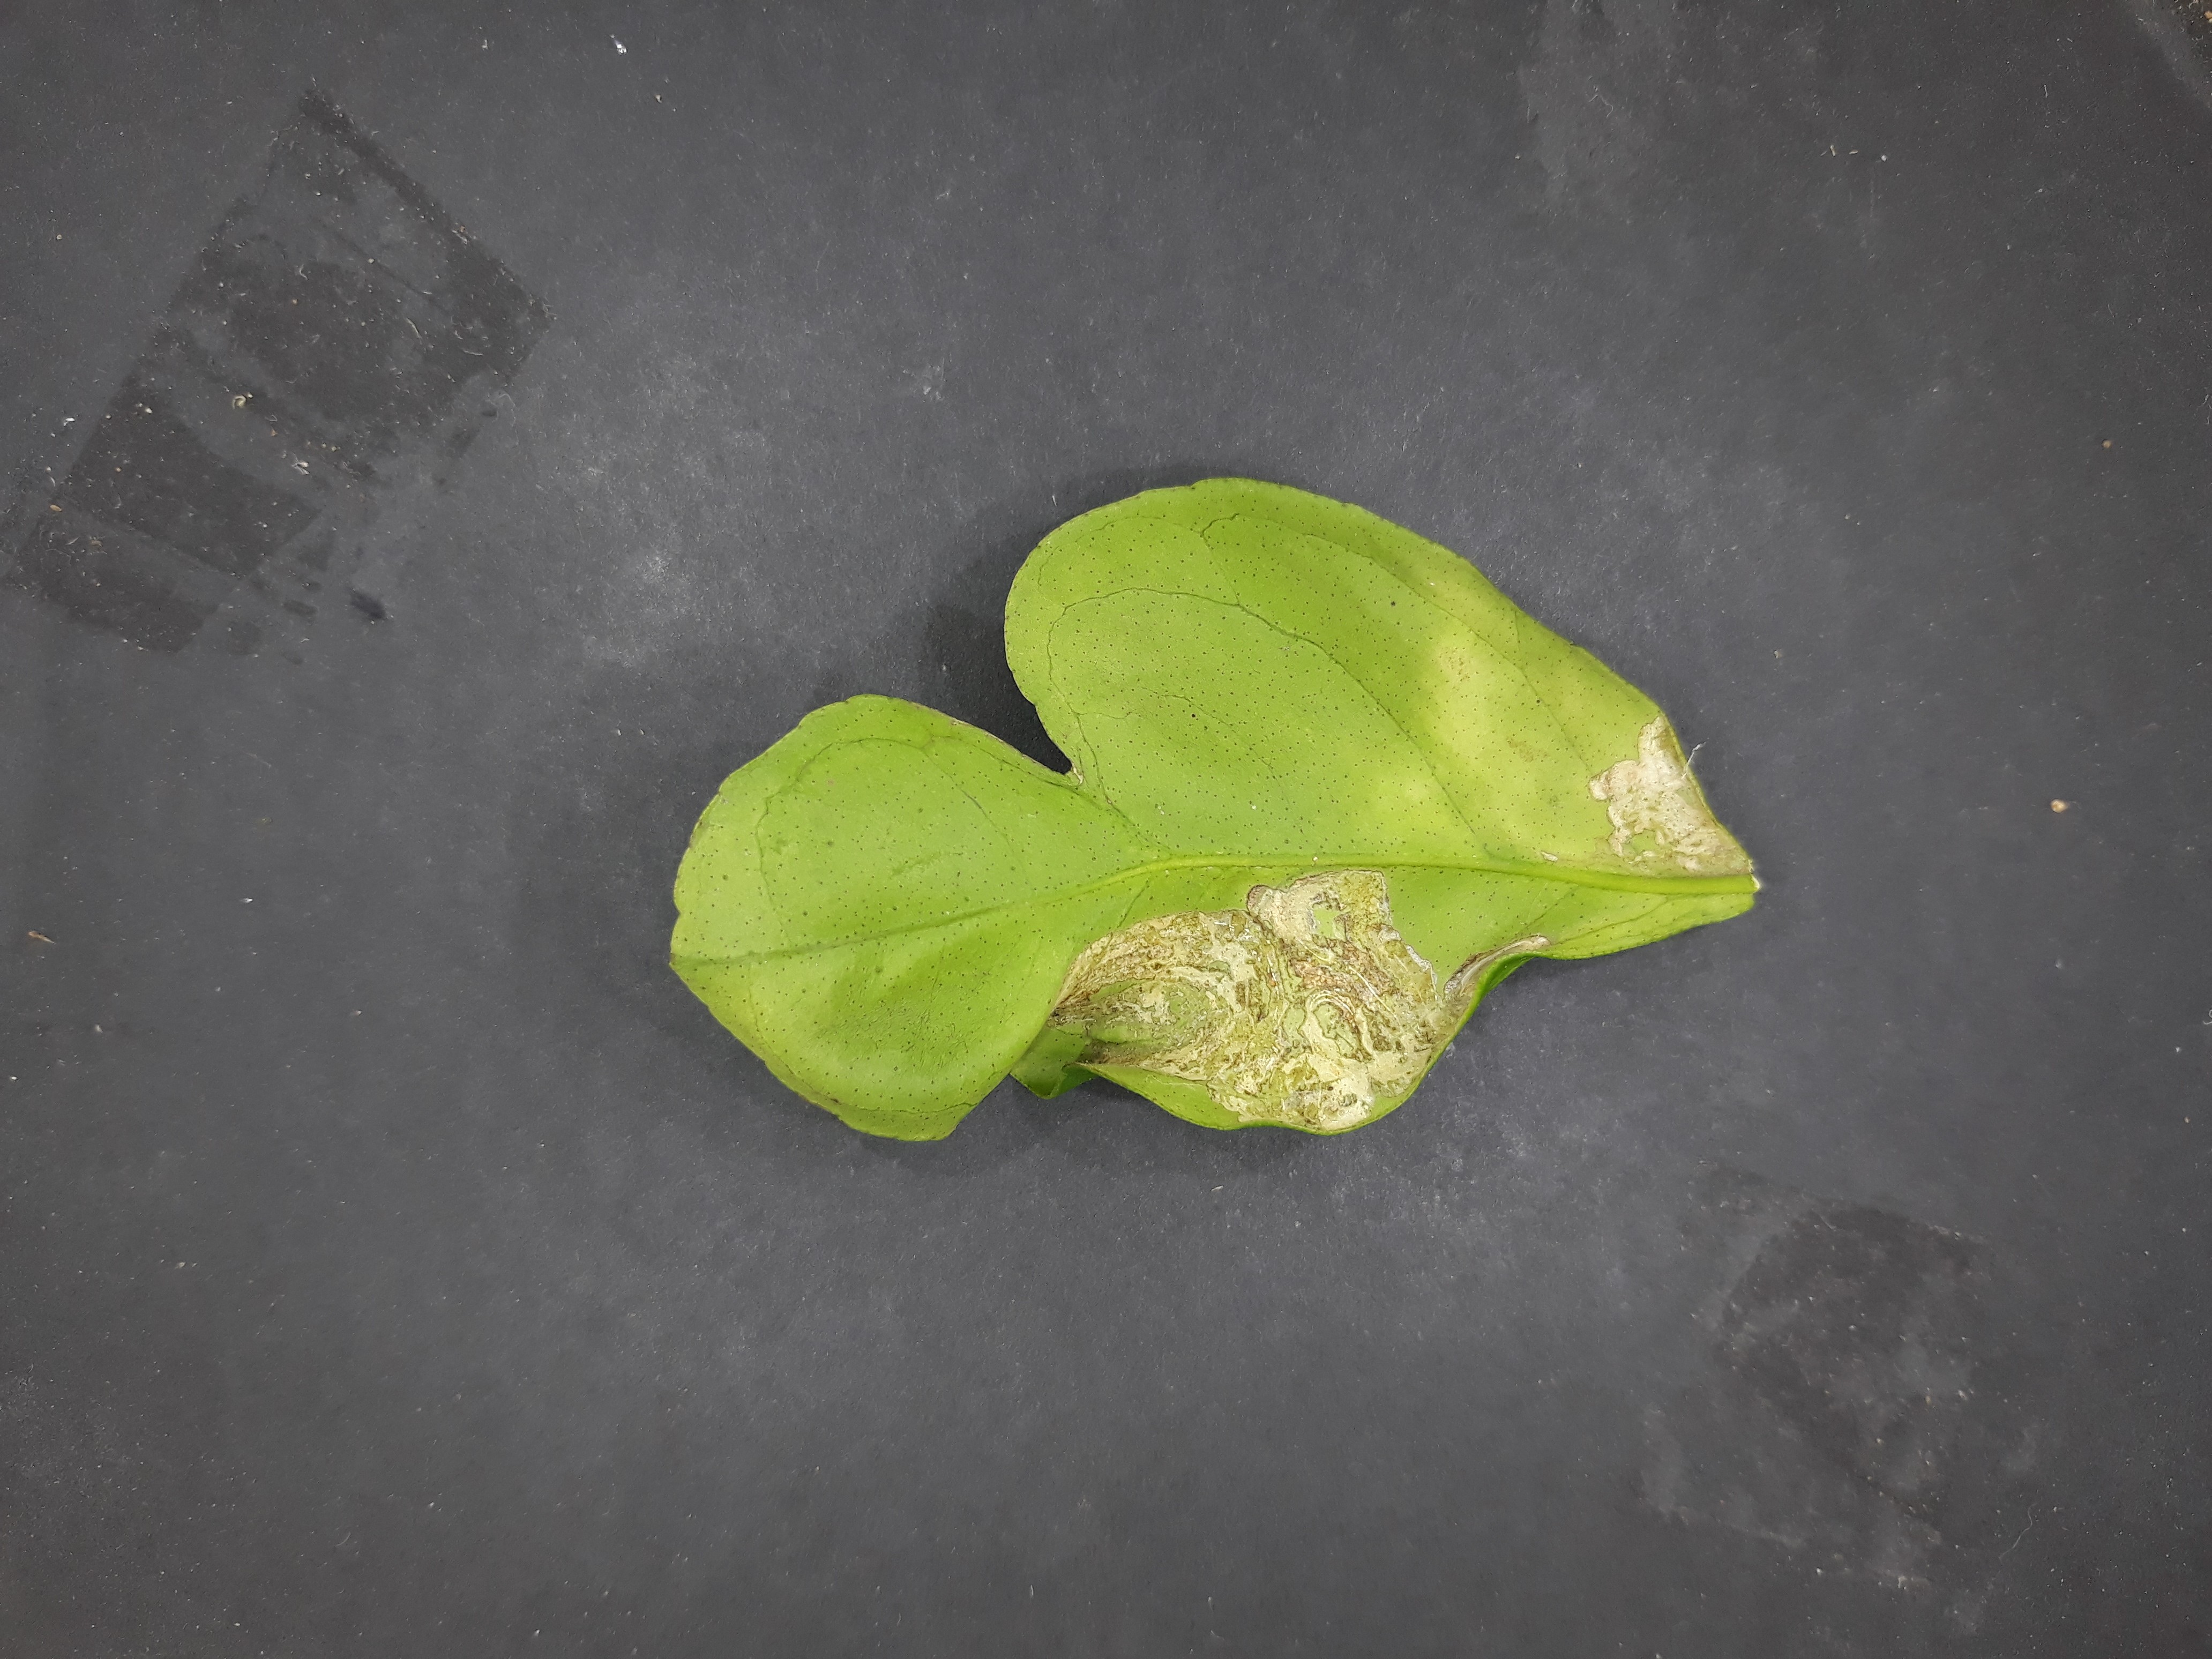
Label: Citrus_leafminer